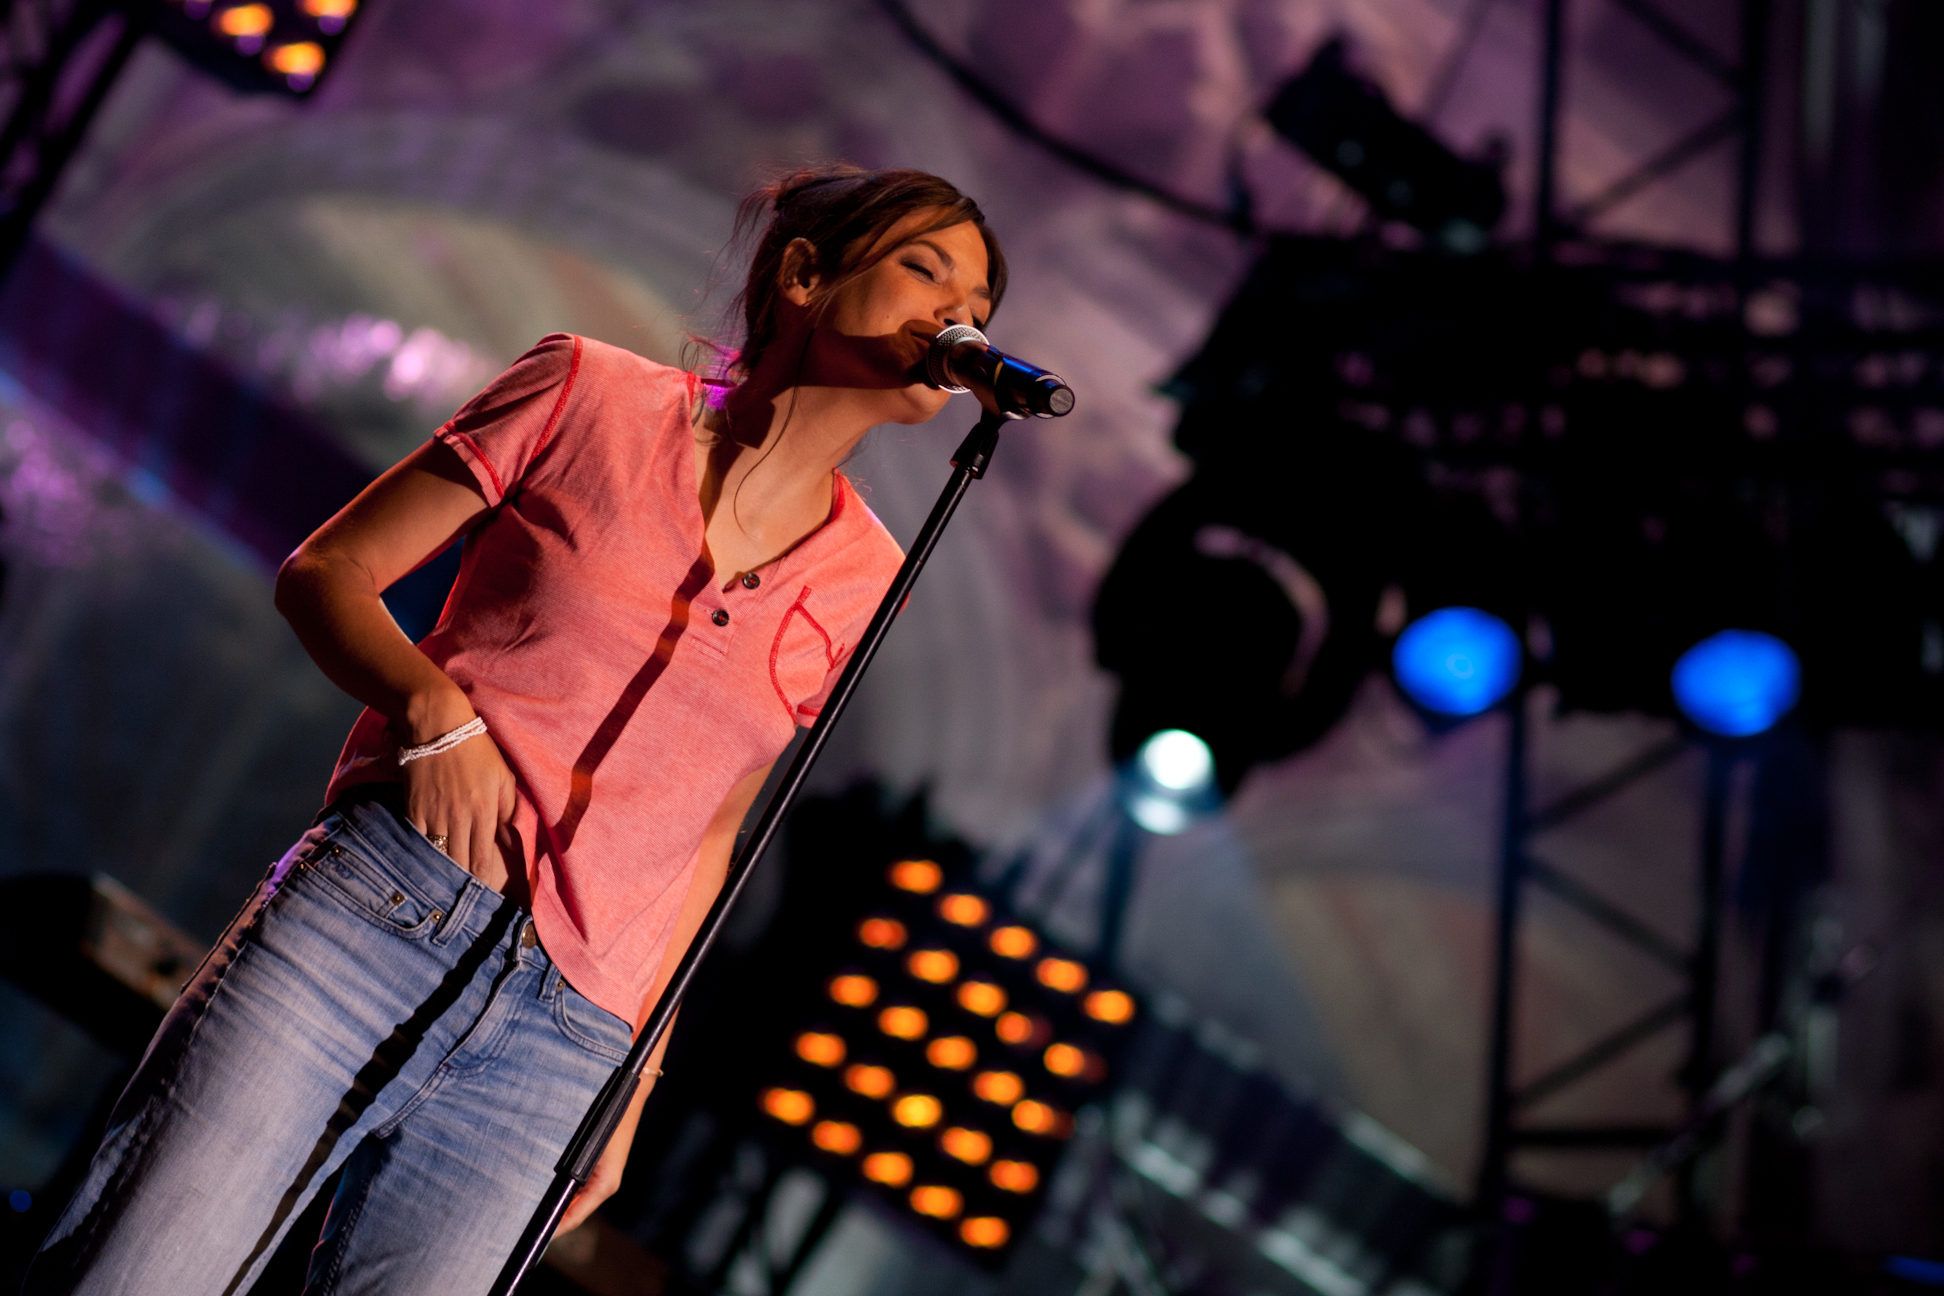
music, berry, concert, live, musician, stage, brussels, place, grand, fete, fdration, walloniebruxelles, ftefwb, liben, performance, singing, guitarist, drummer, entertainment, performing arts, singer songwriter, rock concert, musical theatre